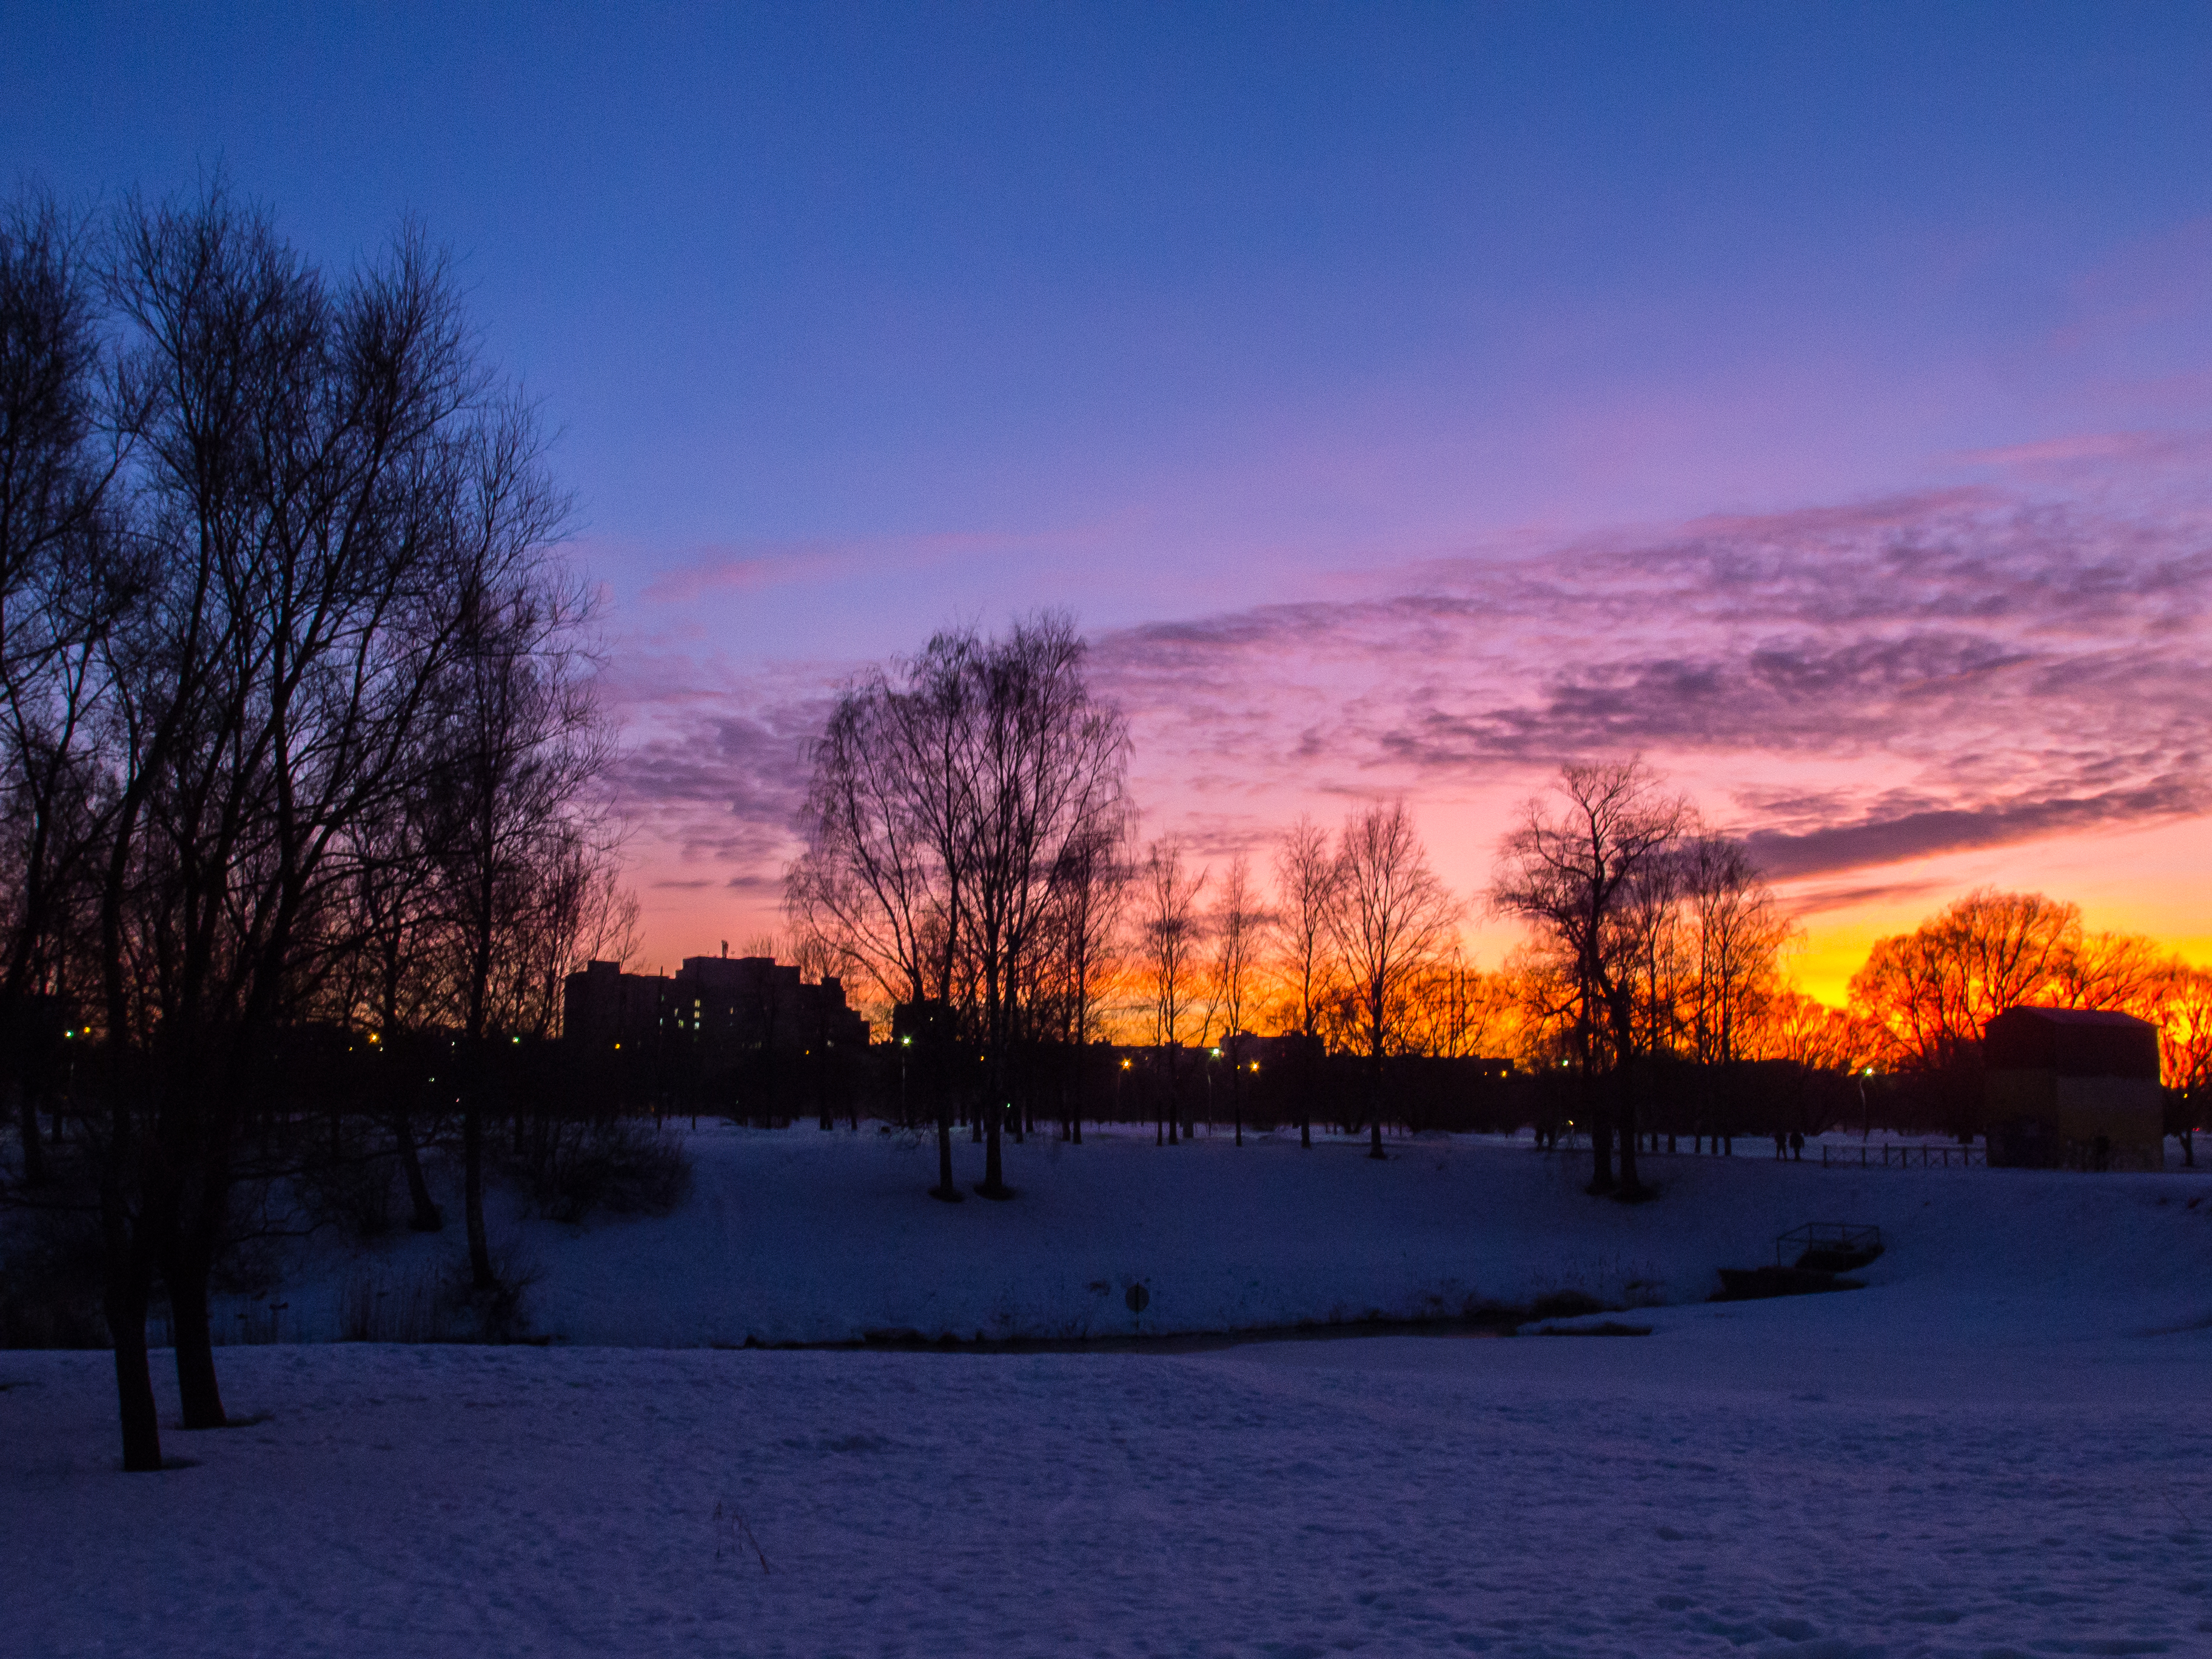
images, cloud, sky, atmosphere, natural landscape, snow, branch, tree, dusk, afterglow, red sky at morning, atmospheric phenomenon, freezing, sunrise, landscape, sunset, horizon, rural area, cumulus, Tints and shades, plant, water, calm, twig, evening, dawn, winter, event, meteorological phenomenon, magenta, art, wilderness, electric blue, reflection, night, sun, precipitation